Describe the emotion expressed in this image:  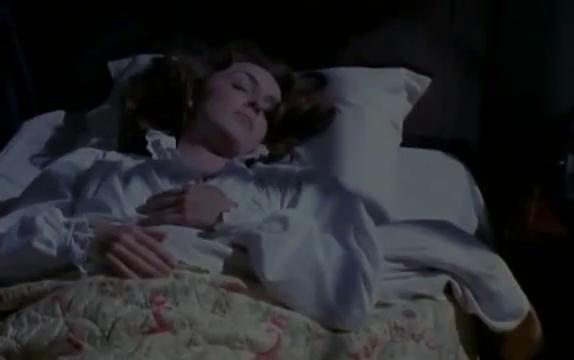
This person displays Pain, valence and arousal with low intensity.